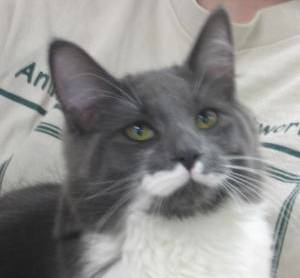
Label: cat